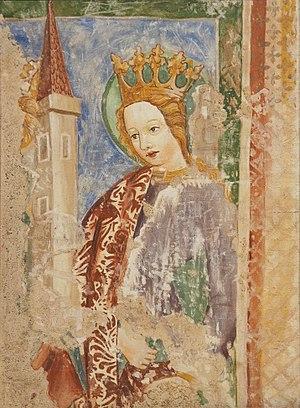
Maître Bolfgang est un peintre fresquiste slovène, actif dans le troisième quart du XVᵉ siècle.